The Adventures of Harry Richmond

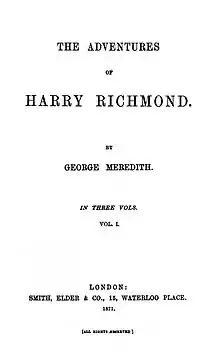
First edition title page

The Adventures of Harry Richmond (1870–71) is a romance by British author George Meredith, sometimes picaresque, sometimes melodramatic. It is believed to be strongly autobiographical in some sections. Meredith intended the book to be a popular success, but the roll-call of reprints shows it to have been so only during Meredith's late-Victorian and Edwardian heyday, his highly-wrought style proving an obstacle for some readers.